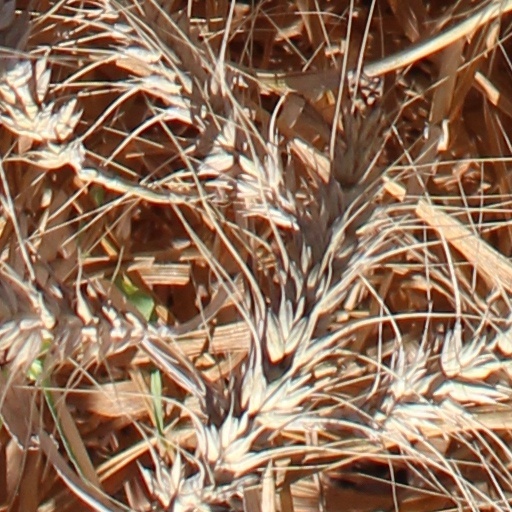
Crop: wheat